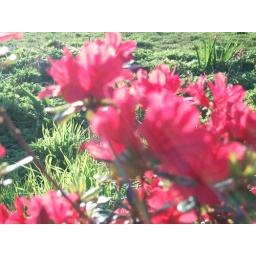
When we were sitting by the pink peonies